Accidental damage of art

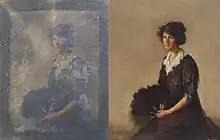
A painting damaged by fire, before and after restoration

Artwork may be damaged or destroyed as a result of various types of accidents. Damage accidents sometimes occur during exhibition or transportation. Attempts at restoration have also damaged artworks, either by expert restorers using techniques that are found decades later to be unsuitable or harmful, or simple botches by unskilled people.